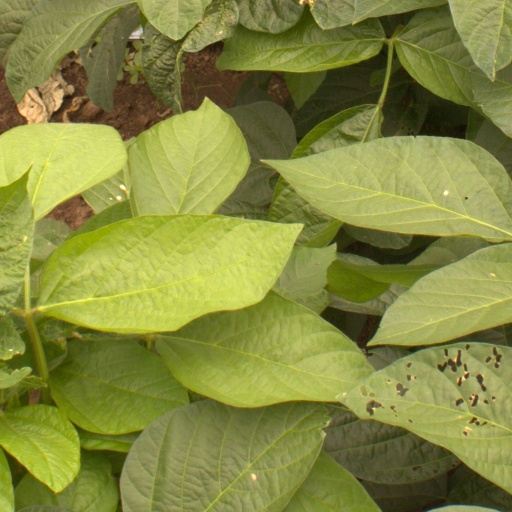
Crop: soybean